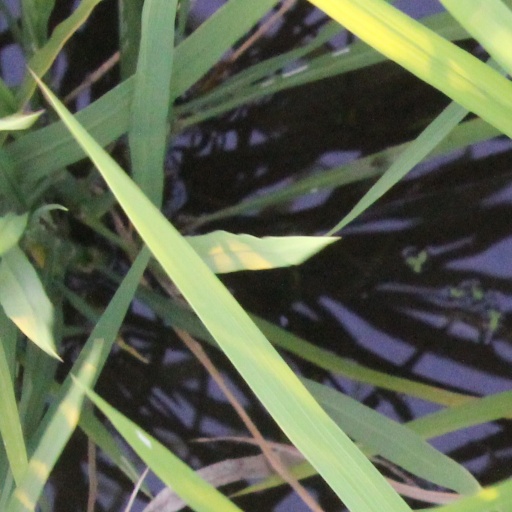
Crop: rice